William Brabazon (Leics MP 1313)

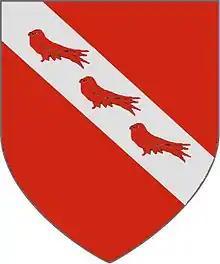
Brabazon of Sproxton arms:- "gules, on a bend argent 3 martlets of the field."

Sir William Brabazon, of Sproxton, Leicestershire was an English politician who represented Leicestershire and Northamptonshire in Parliament.